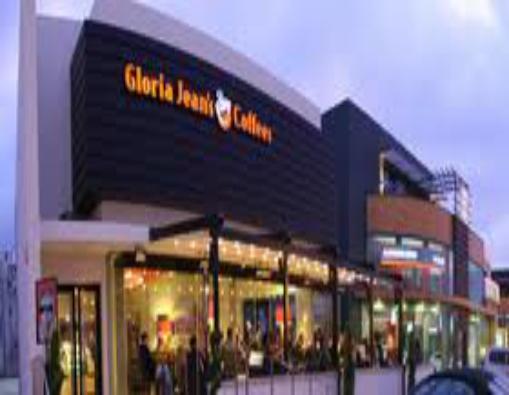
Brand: Gloria Jean's Coffees
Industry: Food